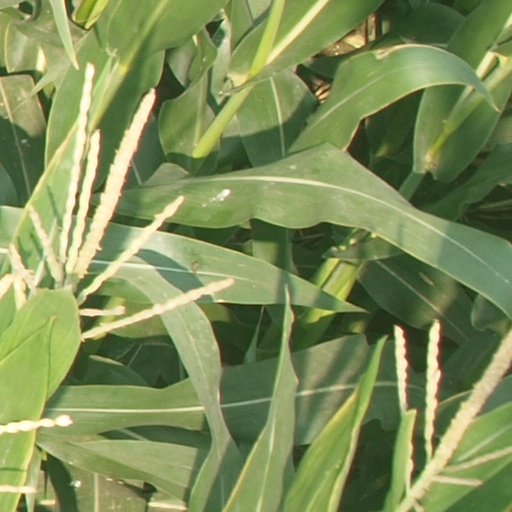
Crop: maize; corn